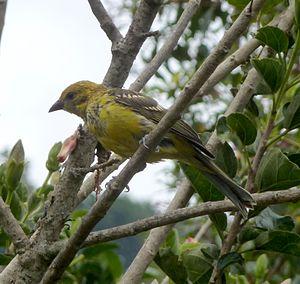
Le Piranga à dos rayé, anciennement Tangara à dos rayé, également appelé Tangara de Rieffer, Tangara rouge feu ou Tangara de Swainson, est une espèce de passereaux de la famille des Cardinalidae.